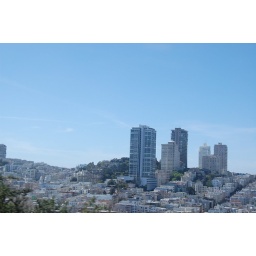
Heading down the hill by bus